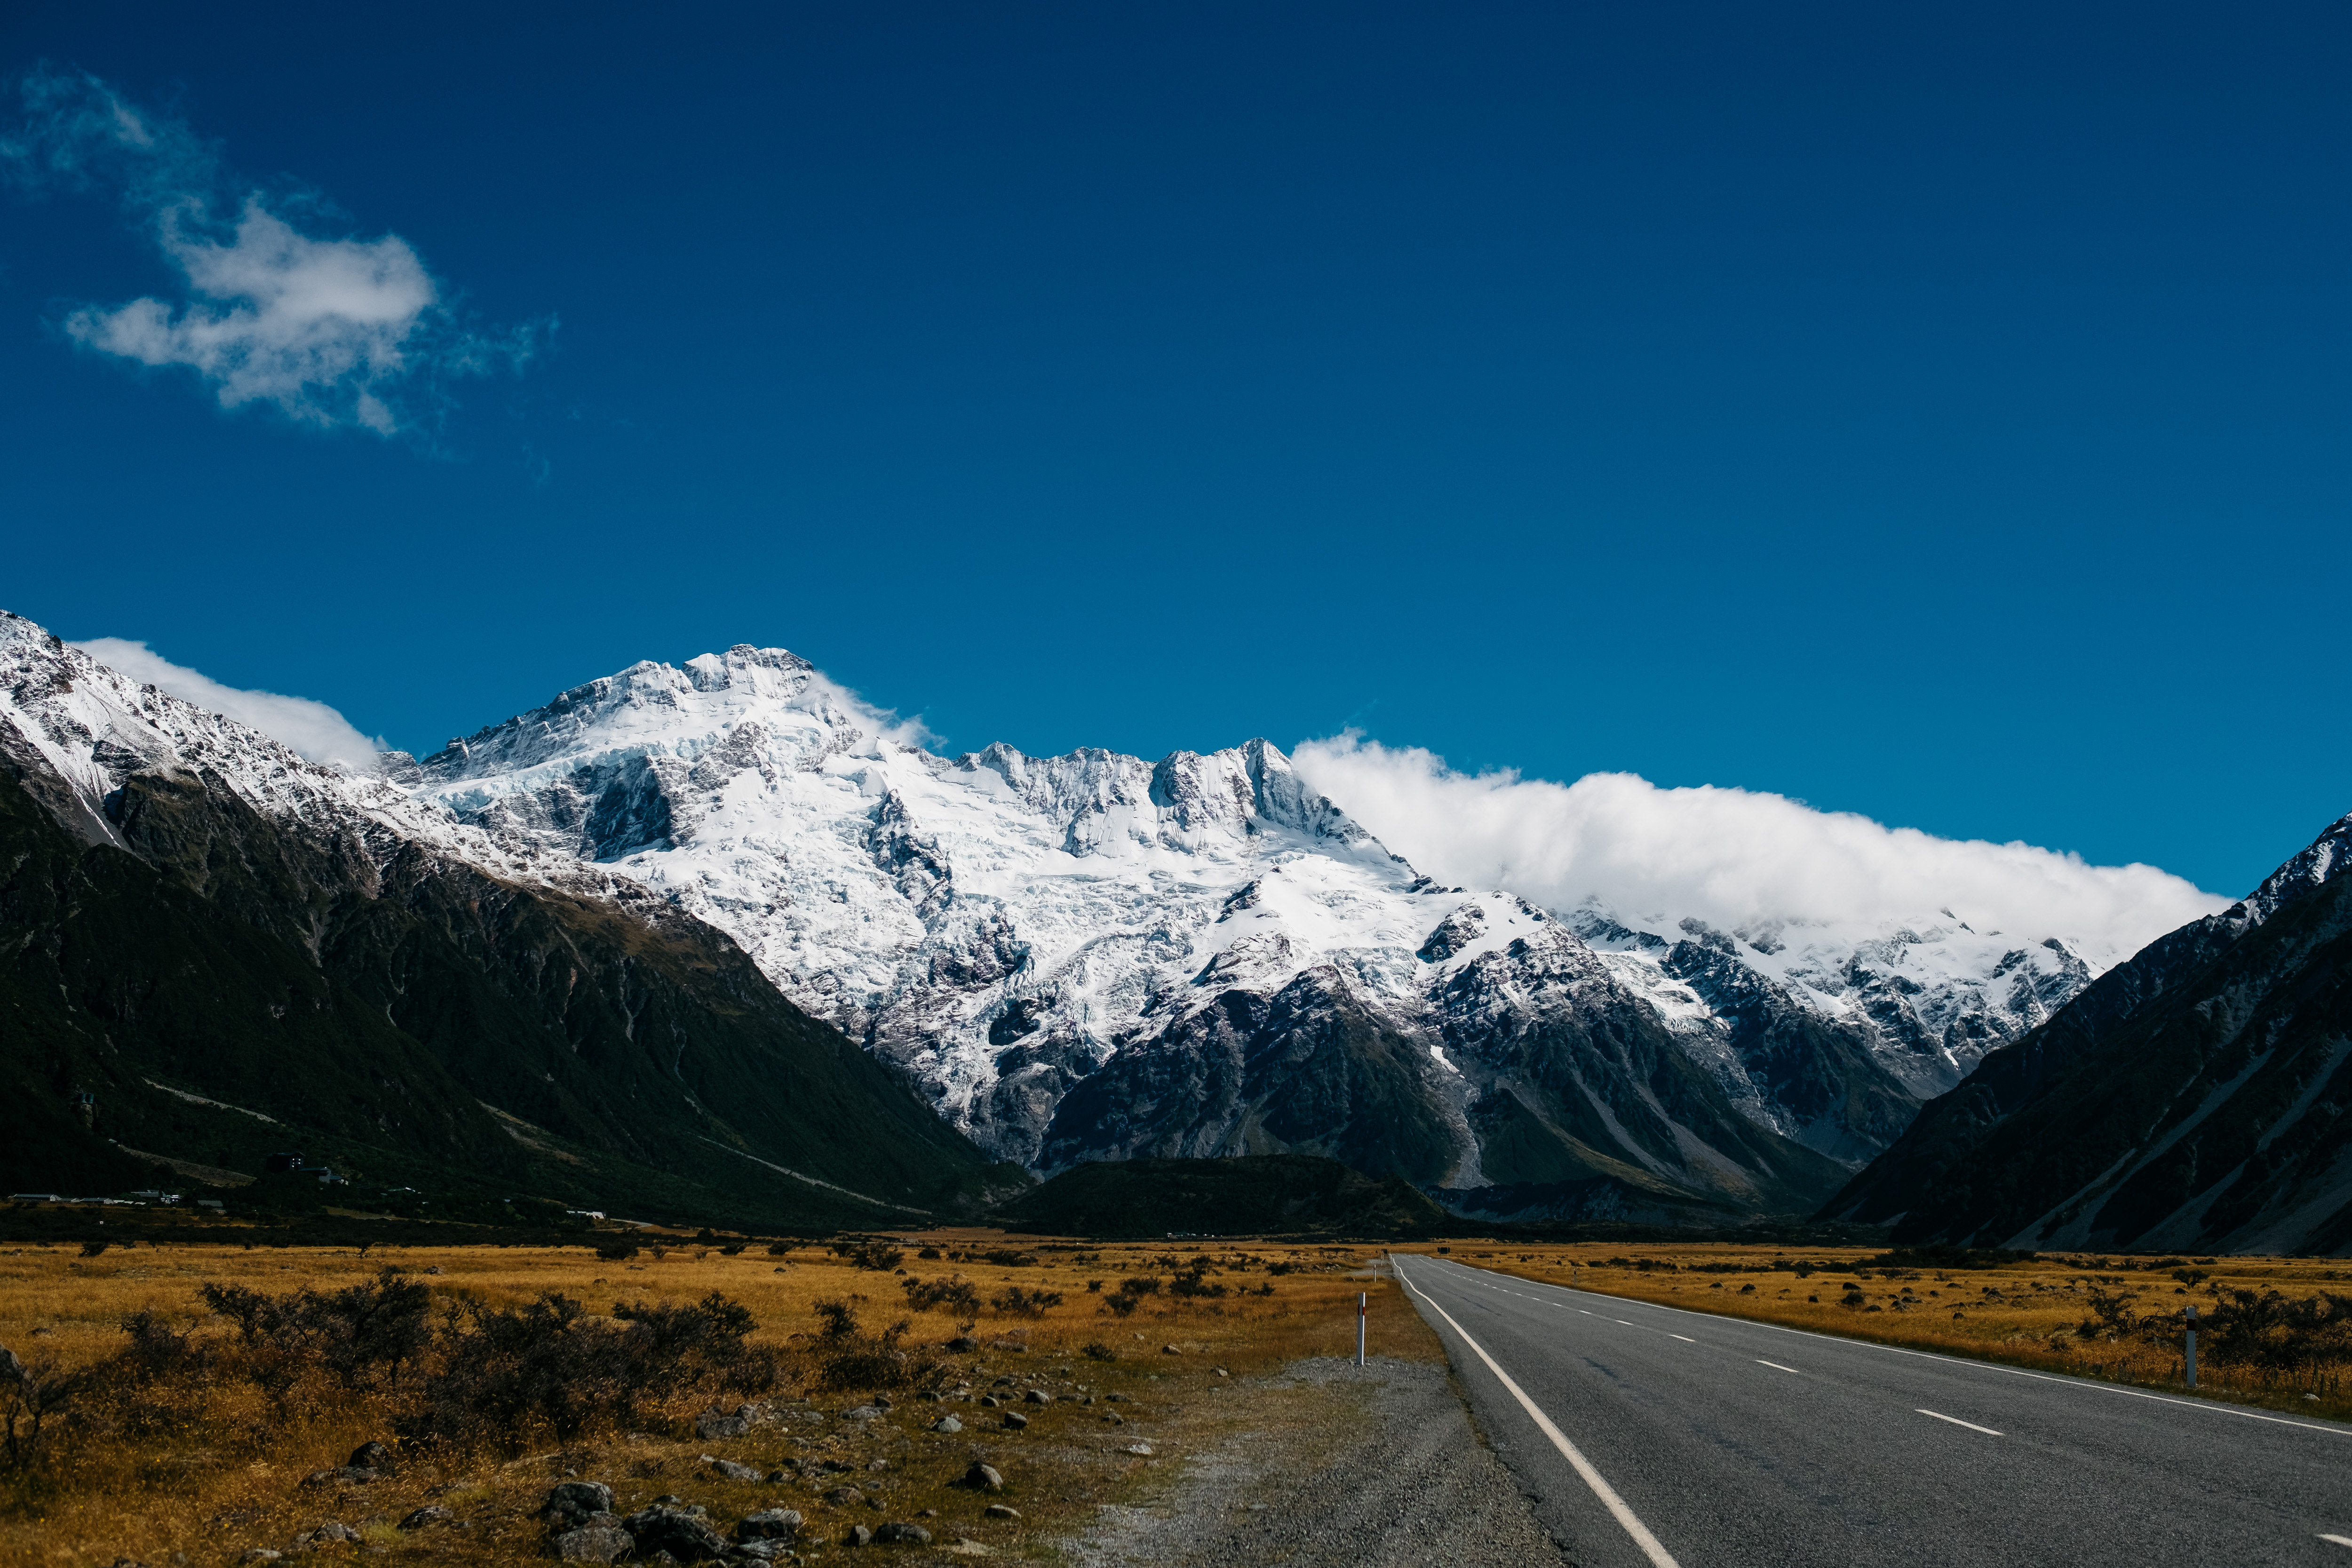
landscape, nature, mountain, snow, winter, cloud, sky, road, field, hill, valley, mountain range, weather, alps, plateau, landform, mountain pass, geographical feature, mountainous landforms